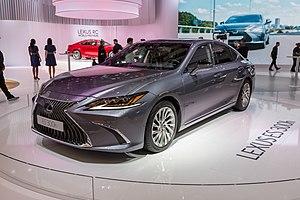
La Lexus ES est une berline haut-de-gamme appartenant à la catégorie des familiales en concurrence des Mercedes Classe E, ou encore BMW Série 5. Lancée en 1989, elle est l'un des premiers modèles de la gamme Lexus, et se situe maintenant entre l'IS et la plus luxueuse LS. Elle est vendue uniquement aux États-Unis, au Canada et au Japon, sous le nom de Toyota Vista puis Toyota Windom jusqu’à fin 2018, puis également en Europe en version hybride. Elle est assemblée sur la même plate-forme que la Toyota Camry. Sur les premières générations, les chiffres situés après le nom du modèle indiquaient la cylindrée, comme chez Infiniti, ou encore Mercedes.